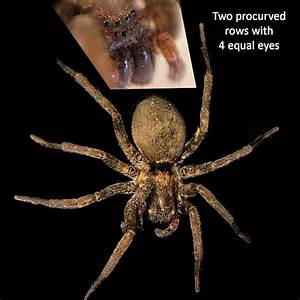
Label: ragno